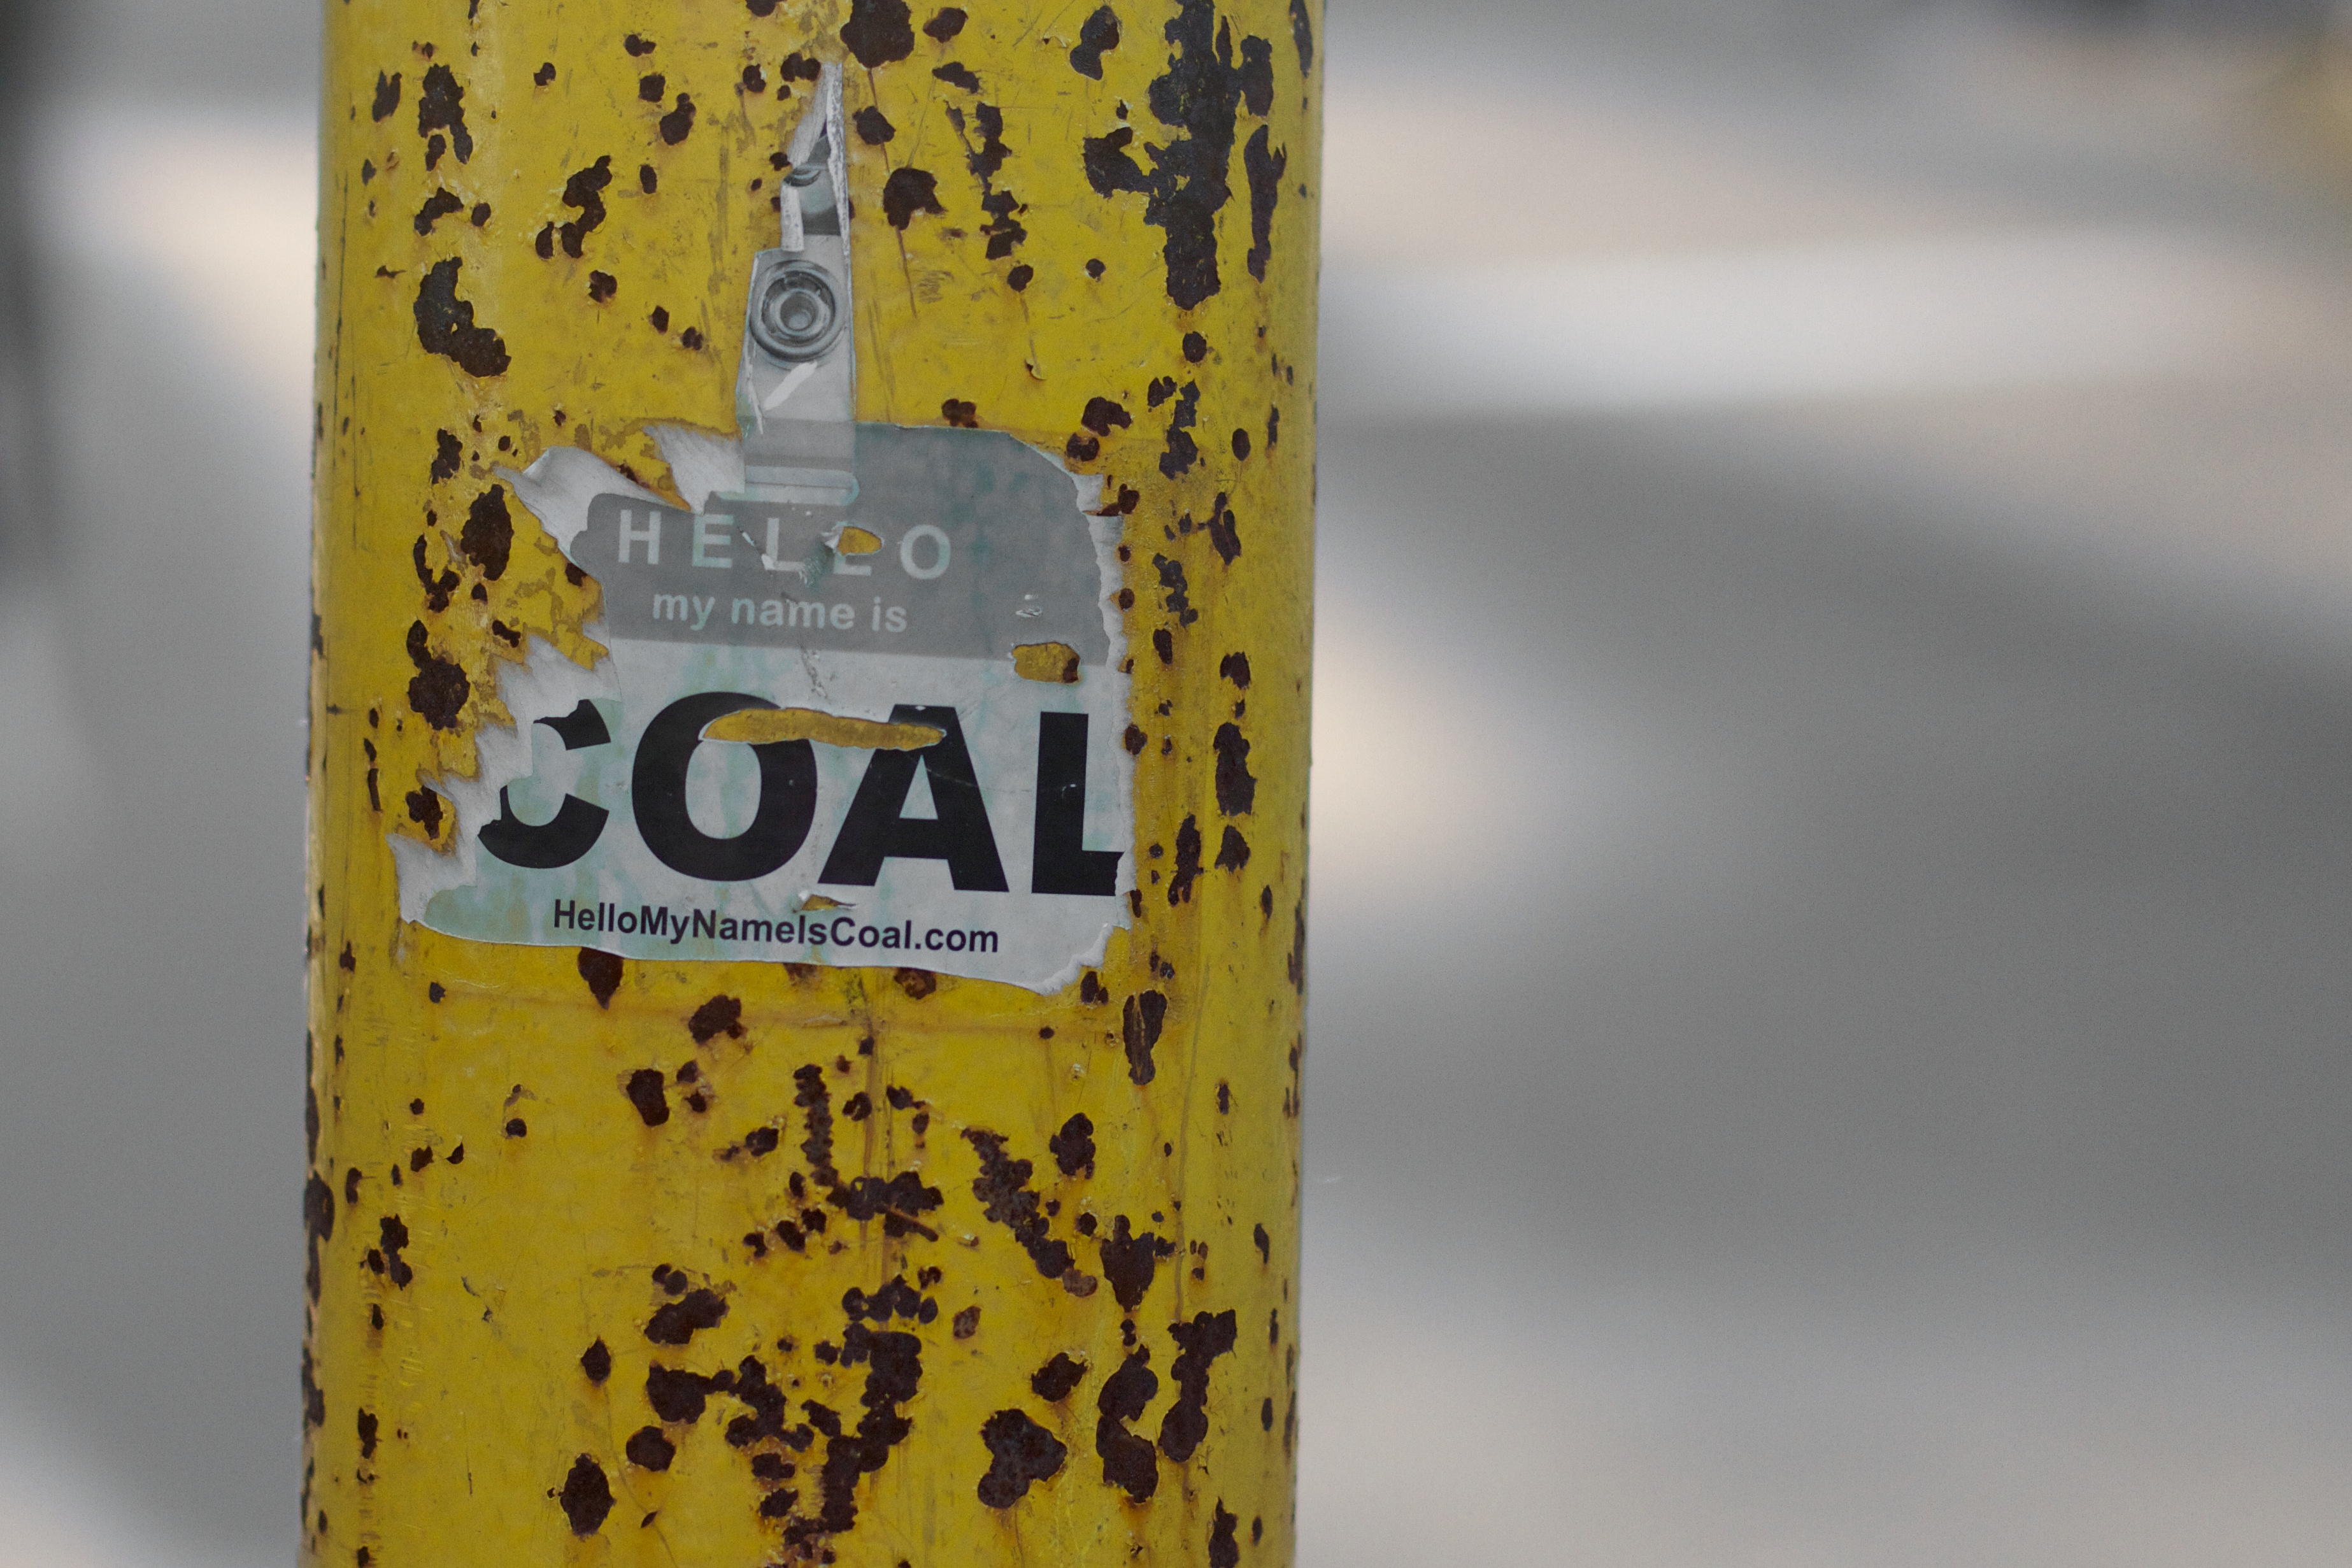
drink, yellow